Frederick Kerseboom

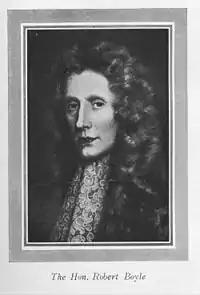
"Robert Boyle", from Arthur Shuster & Arthur E. Shipley´s "Britain´s Heritage of Science", London, 1917. Based on a painting by Frederick Kerseboom

Johann Kerseboom was the nephew of Frederick, and together they came to England. Some of the noted portraits that in the past were attributed to the uncle are now considered to be by him.